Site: brandenburg
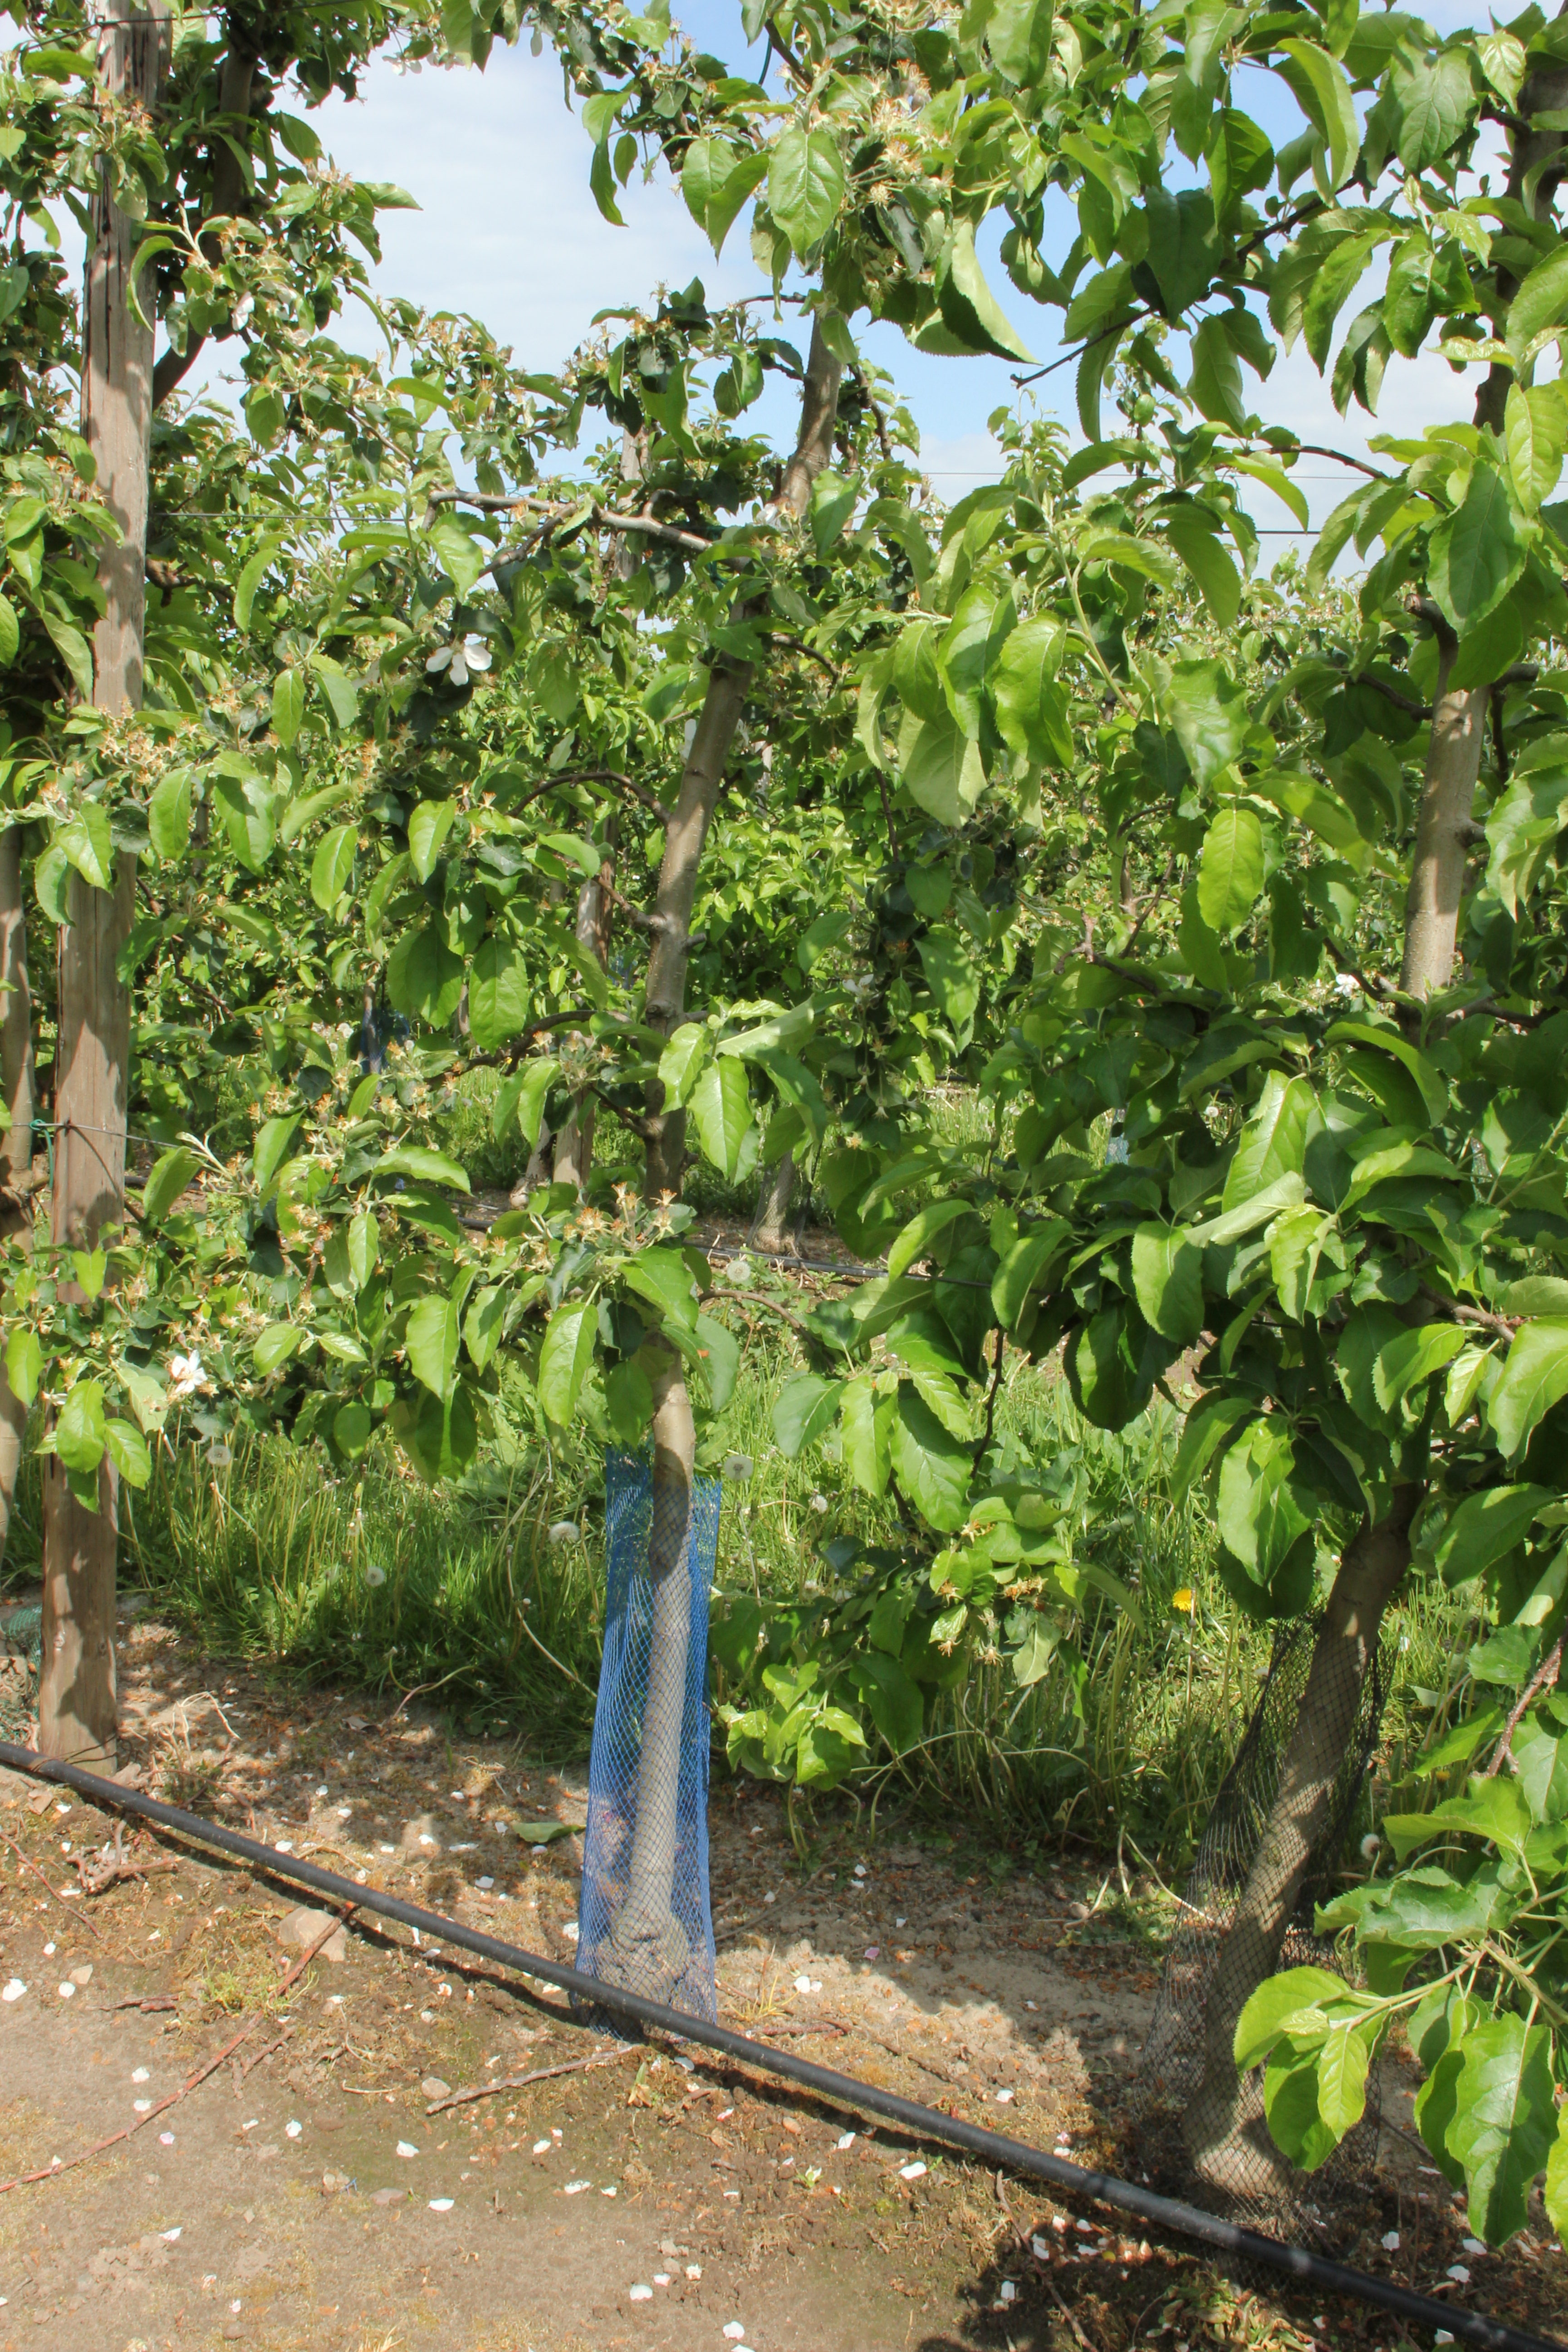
Growth stage (BBCH 67): Flowering